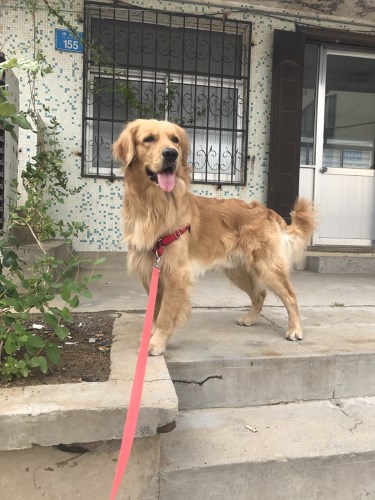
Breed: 5355-n000126-golden_retriever